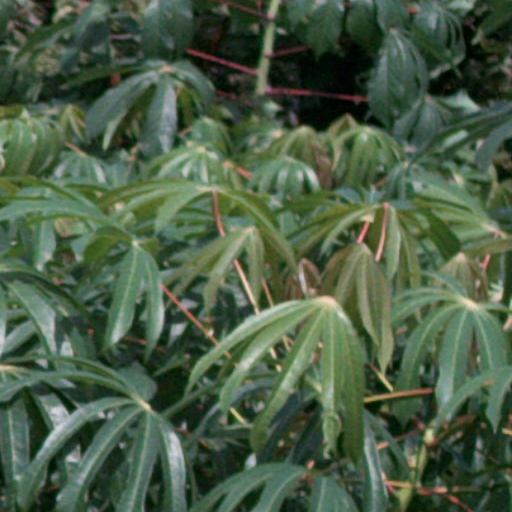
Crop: cassava